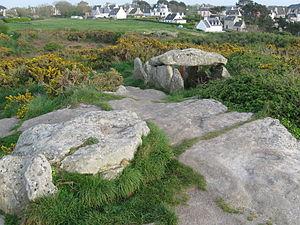
Le Guilliguy est un promontoire dominant le port de Portsall, dans le département du Finistère. Il offre un panorama sur le port de Portsall et sur le grand large.
Cet article recense une partie des monuments historiques du Finistère, en France.